Total War: Shogun 2: Fall of the Samurai

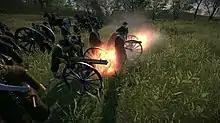
"Fall of the Samurai" features weapons from the late 1800s such as the Gatling gun.

Starting in the year 1864, the player is tasked with developing their domain and adopting modern technologies to help their side—Shogunate or Imperial— win the impending Boshin War. At the start of the campaign, the pro-Shogunate domains control both Kyoto (the traditional capital of Japan) and Edo, the seat of Shogunate power. Control of these two cities and dominance on the campaign map will cause one side or the other to win the war. The campaign map has been altered and expanded from "Shogun 2" to include additional provinces, including the previously absent island of Hokkaido in the north, as well as the islands of Tanegashima, Tsushima, and Gotō in the west.